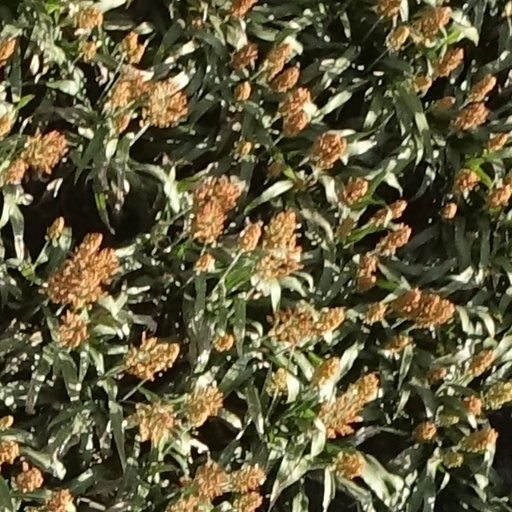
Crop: sorghum